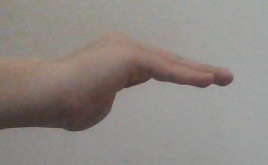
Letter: haa